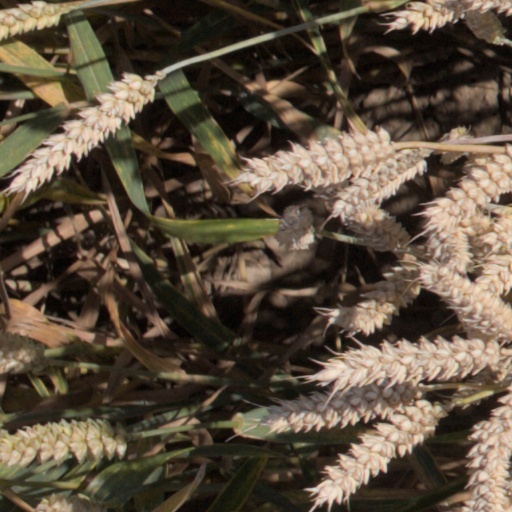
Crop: wheat